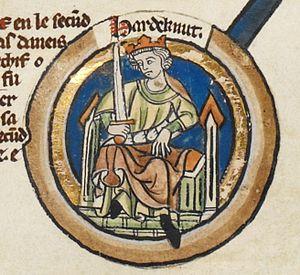
Miniature de Harthacnut dans une généalogie royale du XIVe siècle.